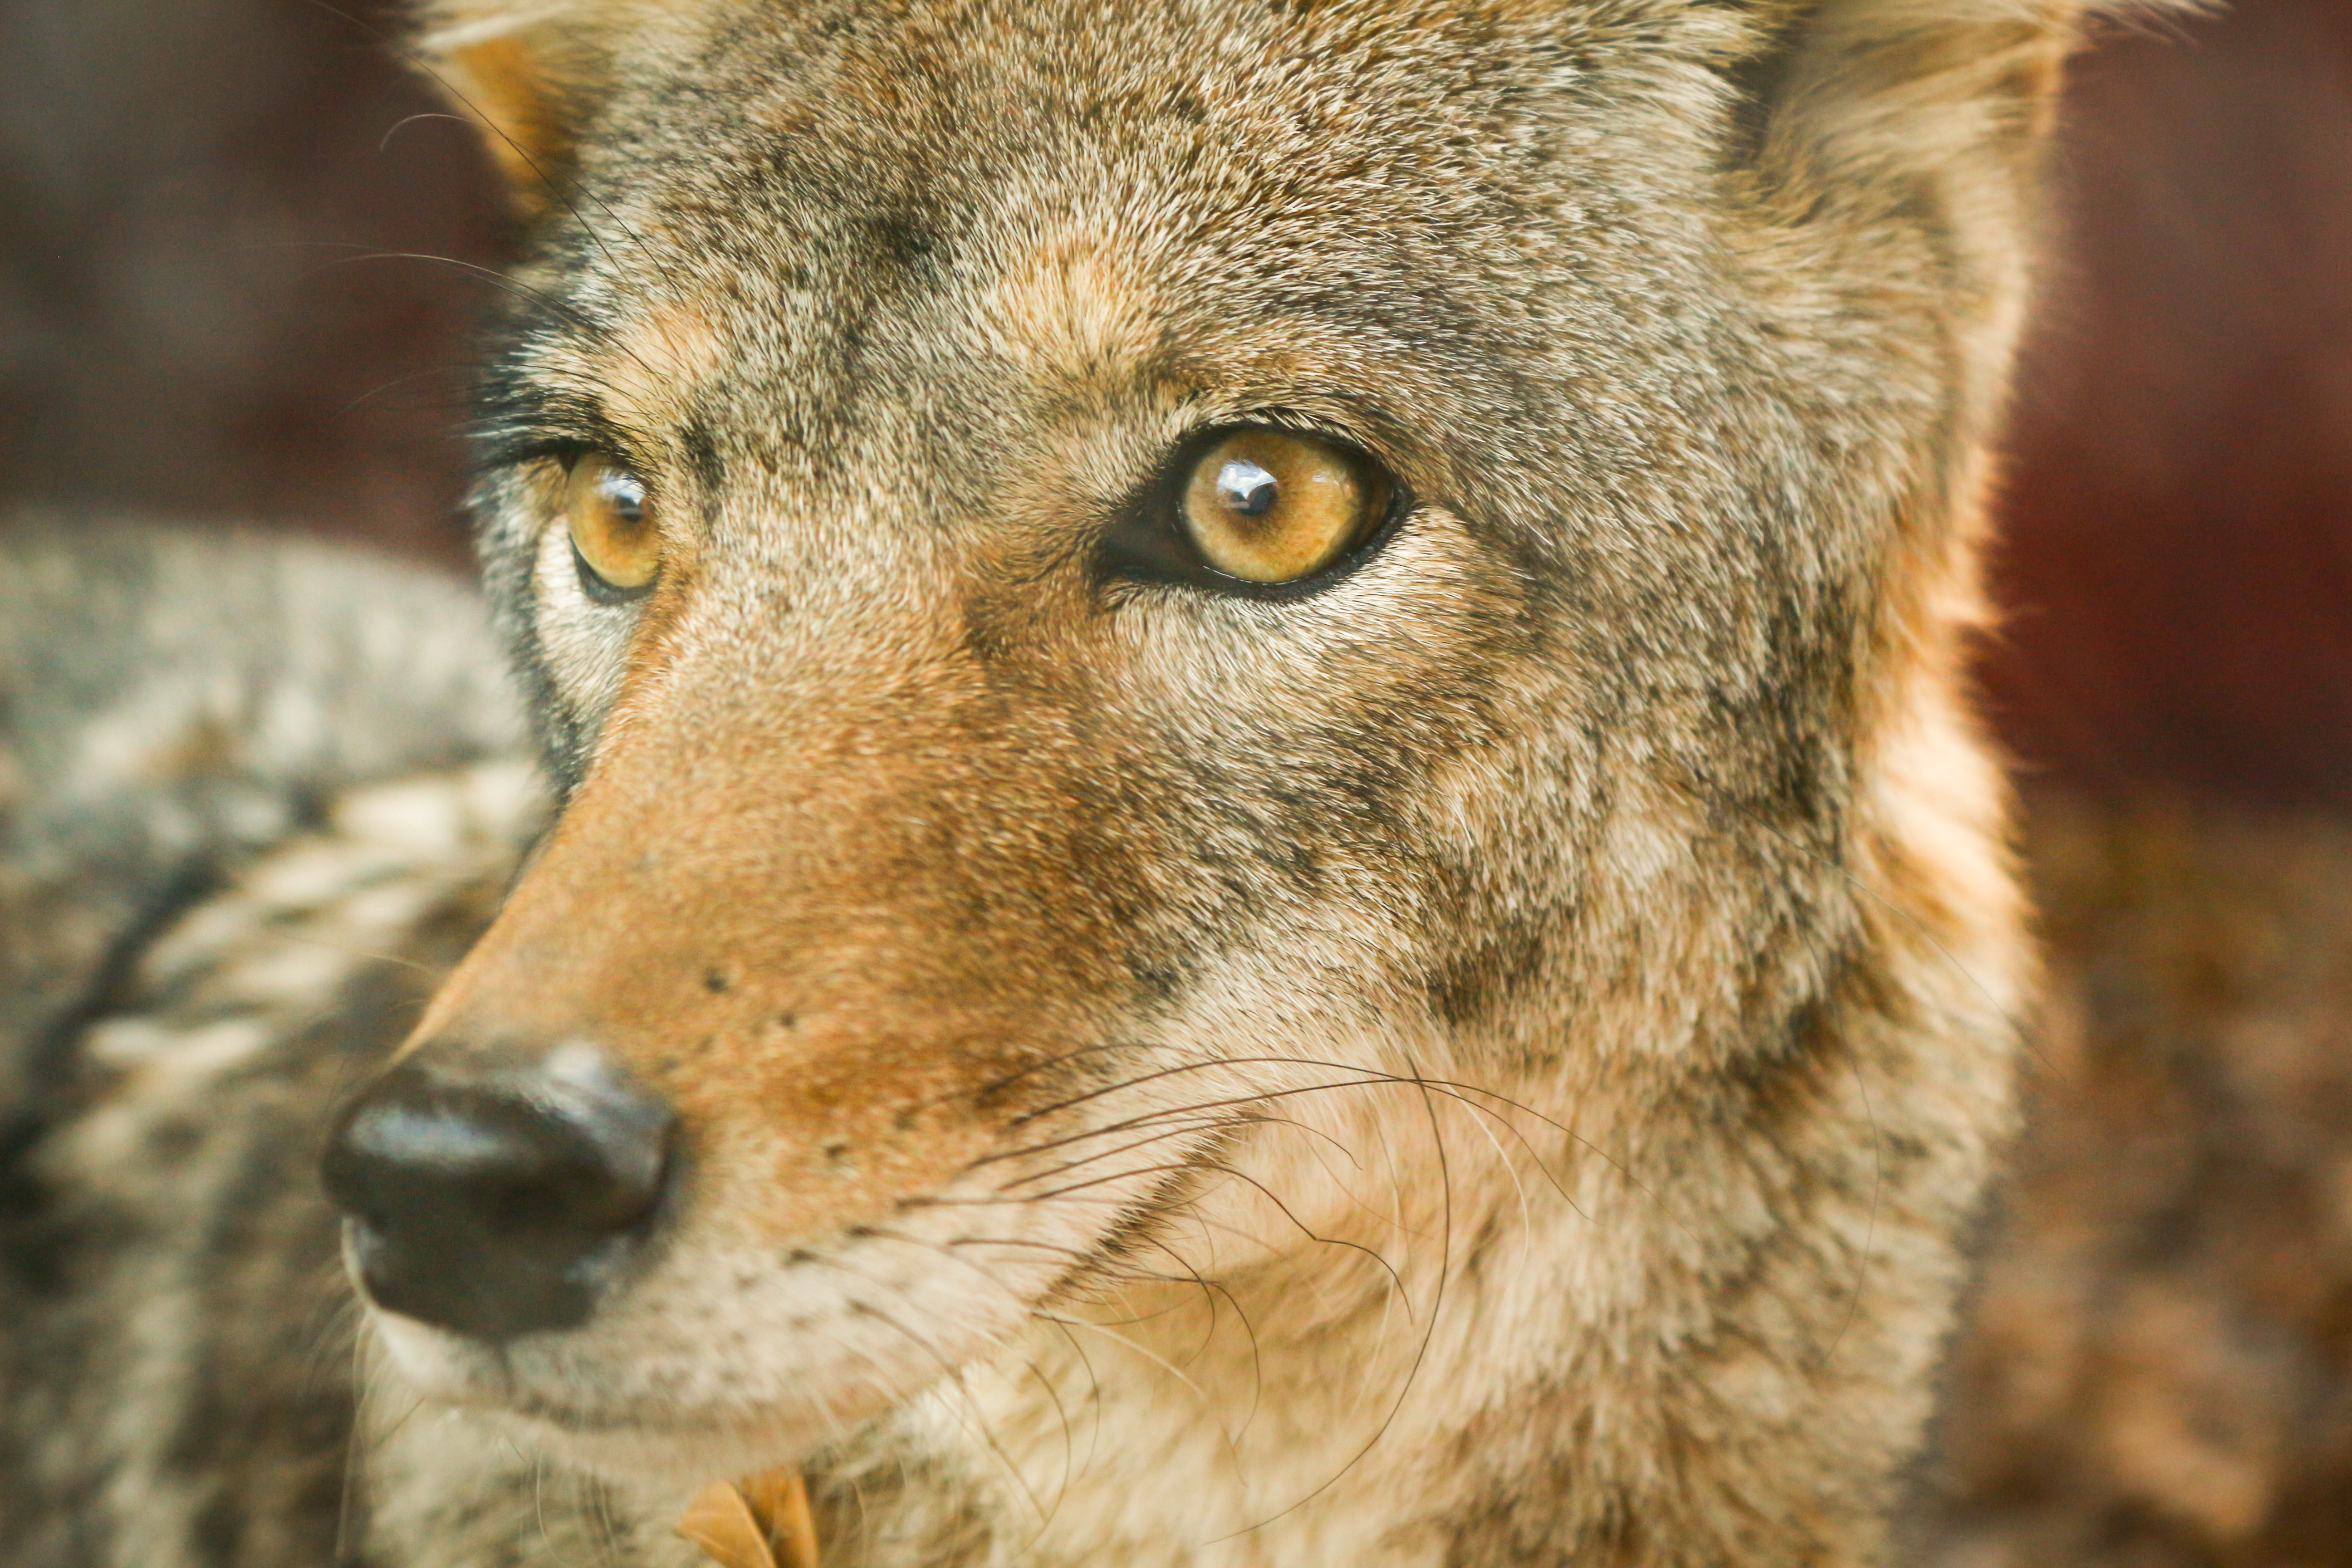
animal, canine, wildlife, fur, mammal, wolf, predator, coyote, fauna, close up, vertebrate, jackal, dog like mammal, red wolf, kit fox, saarloos wolfdog, wolfdog, czechoslovakian wolfdog, canis lupus tundrarum, dhole, grey fox